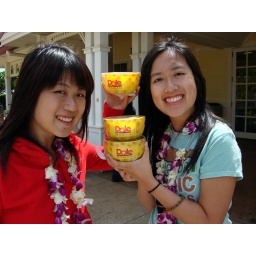
pineapples in pineapple bowl